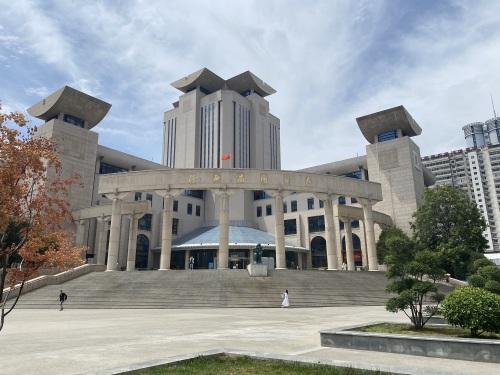
地标名称：陕西省图书馆长安路馆
所在城市：西安市·雁塔区